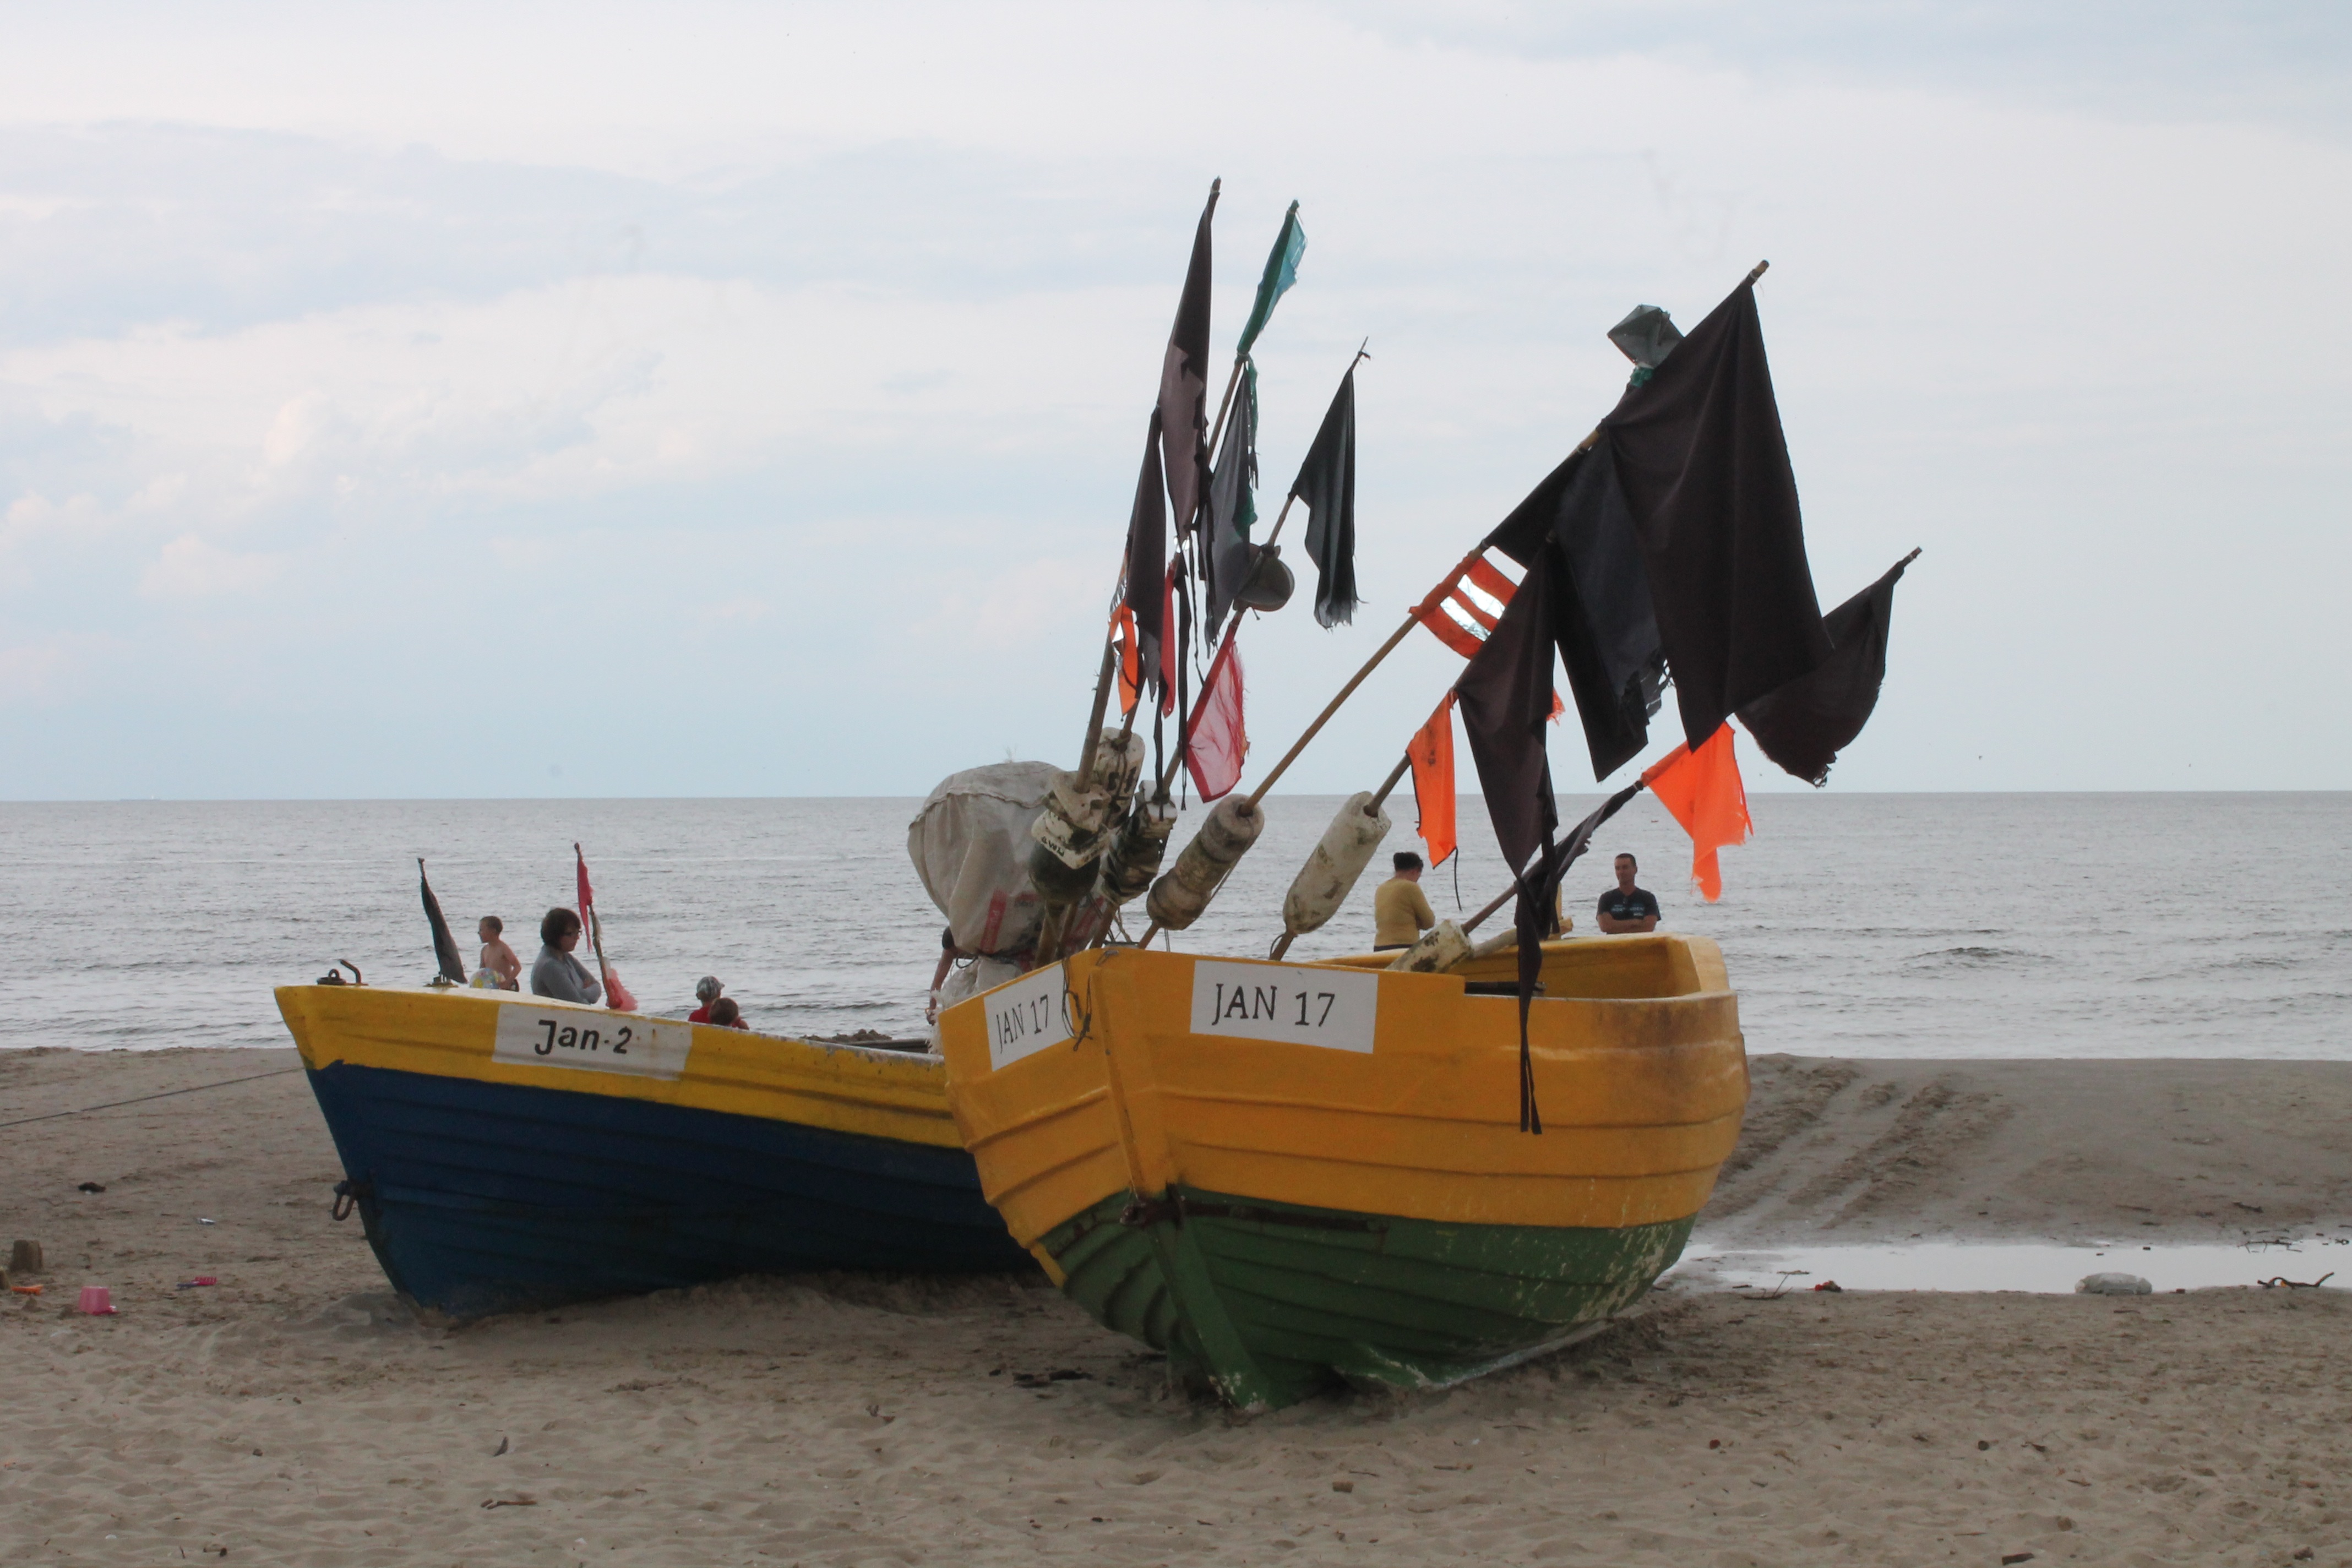
beach, sea, sand, boat, wind, ship, vehicle, sailboat, boating, watercraft, fishing vessel, the baltic sea, skiff, caravel